Stylo G

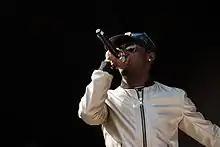
Stylo G at Ruhr Reggae Summer 2014

Jason McDermott (born 16 July 1985 in Spanish Town, Jamaica), better known by his stage name Stylo G, is a British-Jamaican rapper, record producer, songwriter and singer known for his three hit singles "My Yout", "Call Mi a Leader" and "Soundbwoy". "Soundbwoy" peaked at number 18 on the UK Singles Chart. He also featured on the hit song "Come Over" by the British electronic group Clean Bandit. He also got famous for his collaboration with Divine for the song "Mirchi".